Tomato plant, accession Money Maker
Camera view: tilt-top (135 deg); turntable rotation: 30 degrees
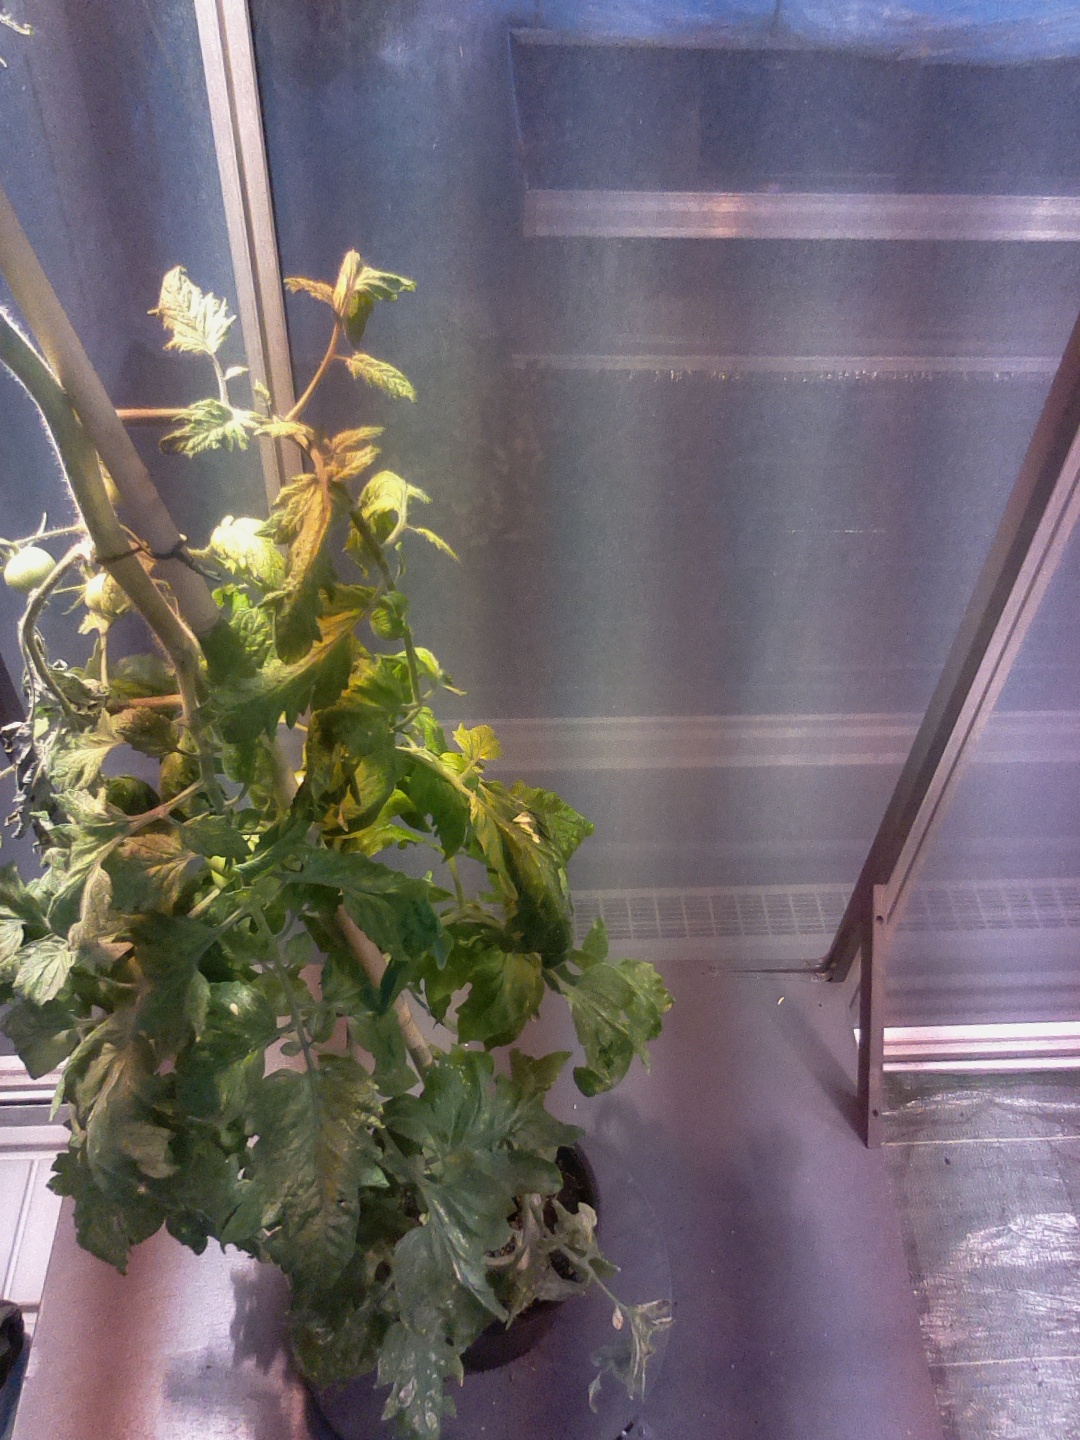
BBCH growth stage 76: 60%-70% of final fruit size